VCU School of Medicine

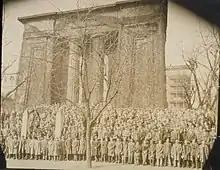
MCV Students in front of the Egyptian Building

Educational programs include medical undergraduate, graduate, masters and PhD pathways. Additionally, a Premedical Graduate Certificate Program delivers a one-year, intensive graduate-level program for students to enhance their qualifications for admission into professional school, including medical, dental and veterinary school.